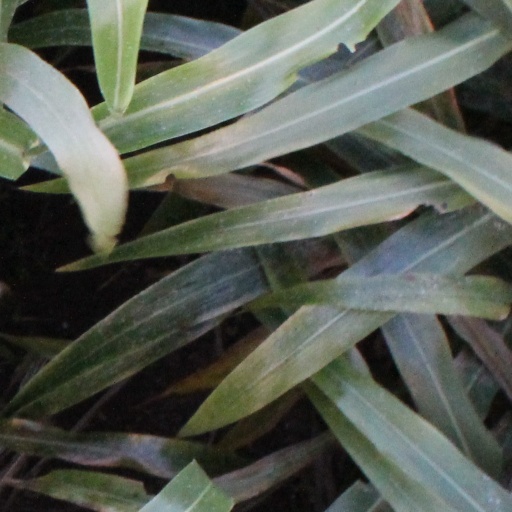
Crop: sorghum